Nathan Wood (footballer, born 1997)

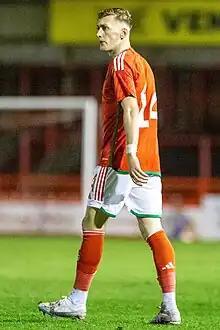
Wood playing for Wales C

Nathan Daniel Wood (born 23 April 1997) is a Welsh professional footballer who plays as an attacking midfielder for Penybont.